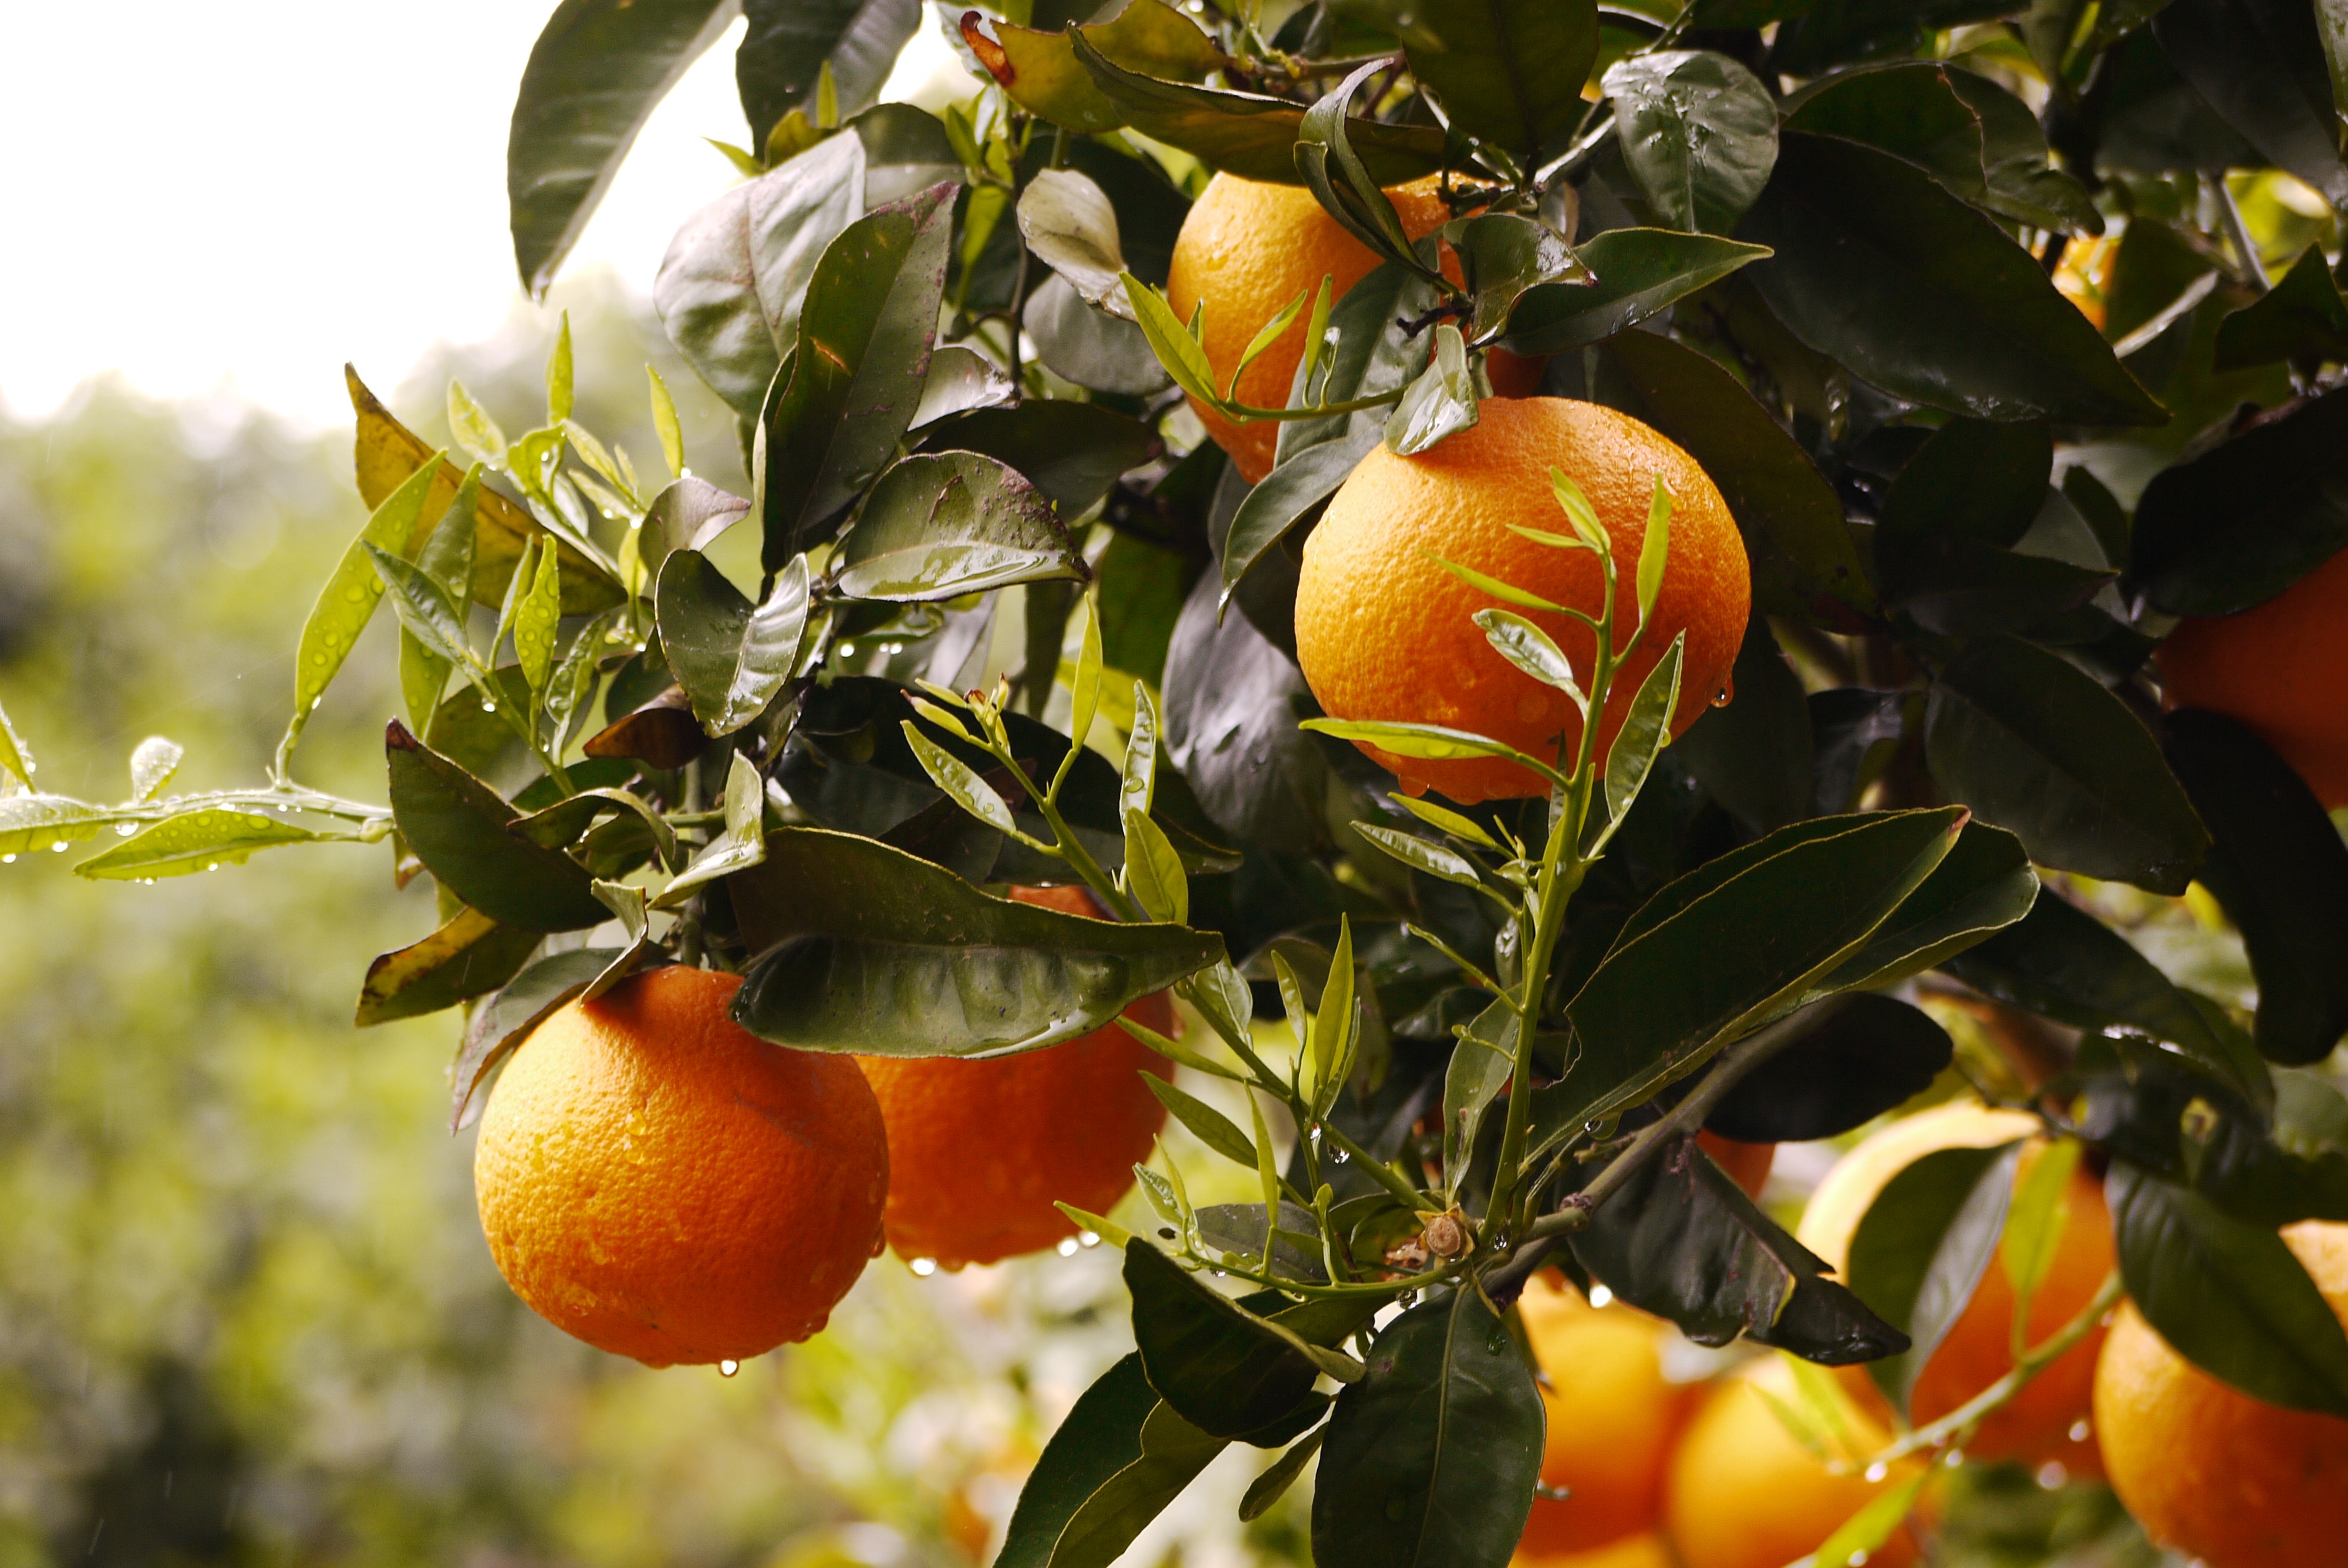
tree, branch, plant, fruit, leaf, flower, orange, food, produce, autumn, flora, fresh fruit, shrub, tangerine, oranges, citrus, macro photography, flowering plant, rose family, orange fruit, bitter orange, mandarin orange, land plant, calamondin